Tyree Wilson

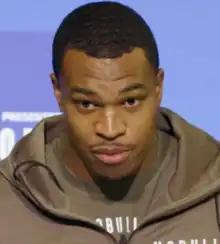
Wilson at the 2023 NFL Combine

Tyree Jae Wilson (born May 20, 2000) is an American professional football defensive end for the Las Vegas Raiders of the National Football League (NFL). He played college football for the Texas A&M Aggies and Texas Tech Red Raiders before being selected by the Raiders seventh overall in the 2023 NFL draft.